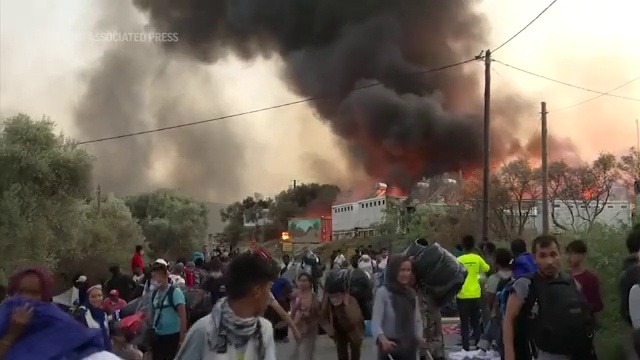
Fire: no
Smoke: yes